József Cserny

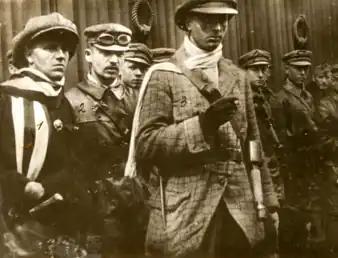

József Cserny (18 March 1892 – 18 December 1919) was a Hungarian communist revolutionary who was commander of the Lenin Boys during the Hungarian Soviet Republic and was a leading participant in the Red Terror.